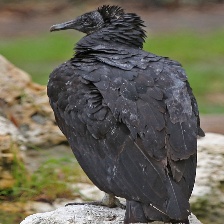
Species: BLACK VULTURE
Scientific name: CORAGYPS ATRATUS
ImageNet parent category: vulture